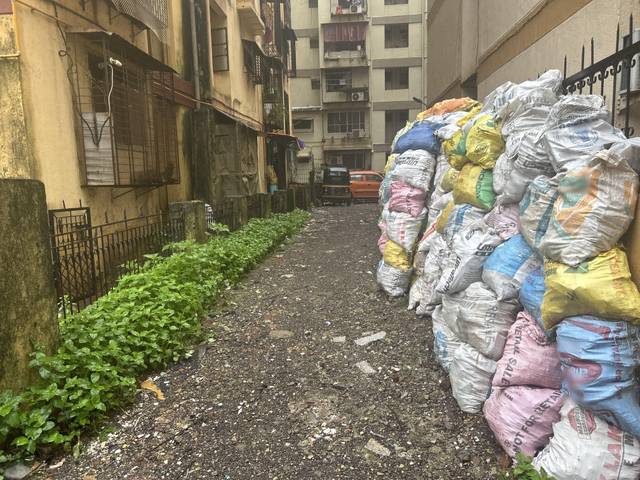
Region: India
Coordinates: 19.201, 72.826